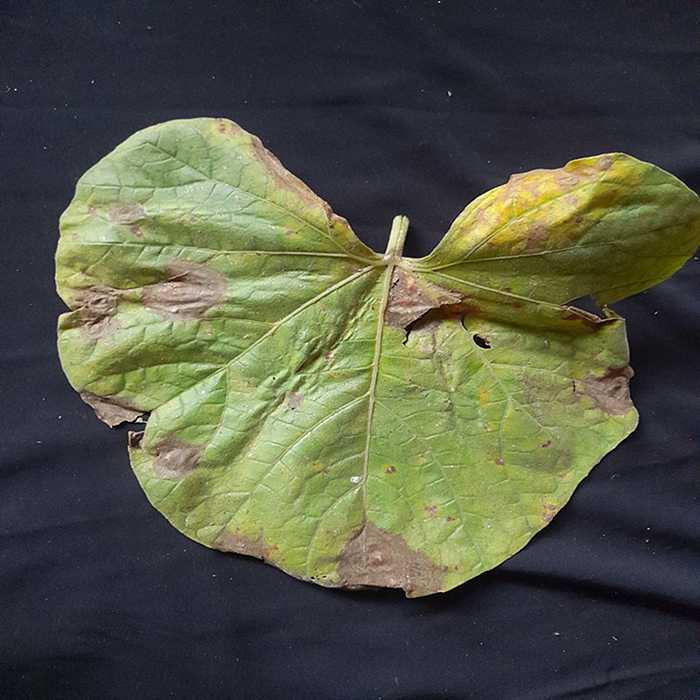
Plant: Bottle gourd
Label: Downey mildew